ATLAS experiment

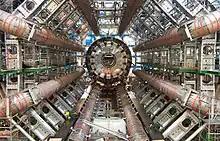
The eight toroid magnets of the ATLAS detector

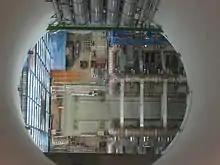
The ends of four of the eight ATLAS toroid magnets, looking down from about 90 metres above, in September 2005

The ATLAS detector uses two large superconducting magnet systems to bend the trajectory of charged particles, so that their momenta can be measured. This bending is due to the Lorentz force, whose modulus is proportional to the electric charge formula_4 of the particle, to its speed formula_5 and to the intensity formula_6 of the magnetic field: